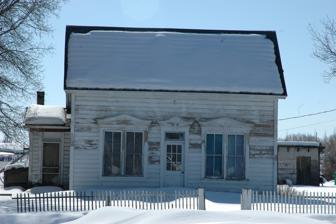
Building: Leander Lemmon House
Country: United States of America
Year built: 1901
United States historic place Leander Lemmon House U.S. National Register of Historic Places Show map of Utah Show map of the United States Location 45 West Center, Huntington, Utah Coordinates 39°19′34″N 110°57′54″W / 39.32611°N 110.96500°W / 39.32611; -110.96500 ( Leander Lemmon House ) Area 0.7 acres (0.28 ha) Built c.1901 NRHP reference No. 02001040 Added to NRHP September 12, 2002 The Leander Lemmon House , at 45 West Center in Huntington, Utah , was built around 1901.  It was listed on the National Register of Historic Places in 2002. It is a one-story wood frame hall and parlor plan house, built upon a stone foundation.  An extension to the rear was added in the 1910s or 1920s. It was deemed significant as "the only remaining residence of Leander Lemmon, one of the original settlers and founders of Huntington, Utah. Leander Lemmon, along with a few other stockmen, explored the Huntington area in 1874 in order to establish a cattle and sheep ranch. The following year Leander, along with James McHadden, settled in the area and after a few years had helped make the area habitable for other settlers. Although McHadden is credited with settling Castle Valley (where Huntington is located) he quickly moved on. Leander Lemmon was his partner at the time and stayed here to help establish Huntington, raise a family, and be an active participant in civic affairs; he resided here until his death in 1907. Leander constructed the first permanent residence on Huntington Creek, a one-room log cabin, in 1876, but this was later demolished. He and his wife Disrene moved to this house in c. 1901, and it remains the only residence that housed the first permanent Anglo resident of Huntington." References